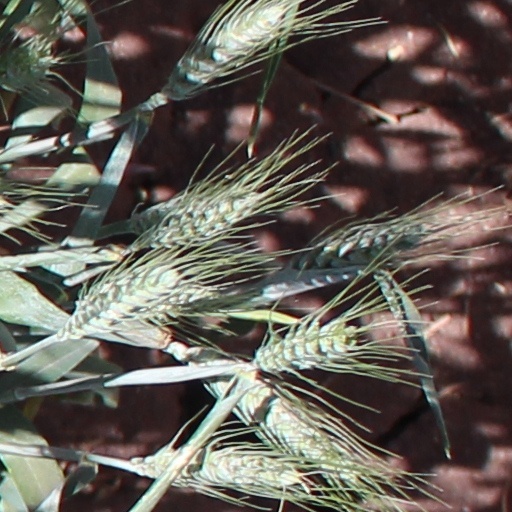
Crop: wheat